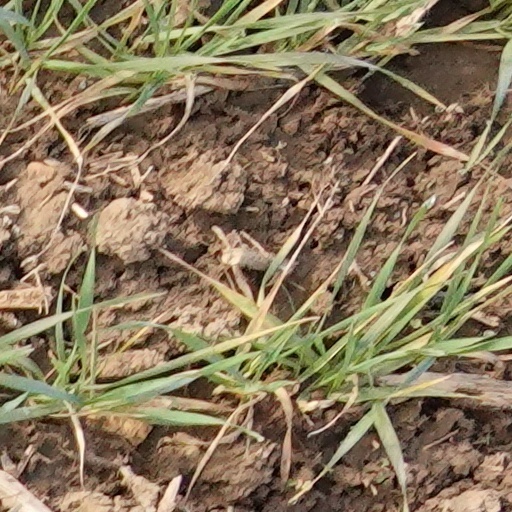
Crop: wheat